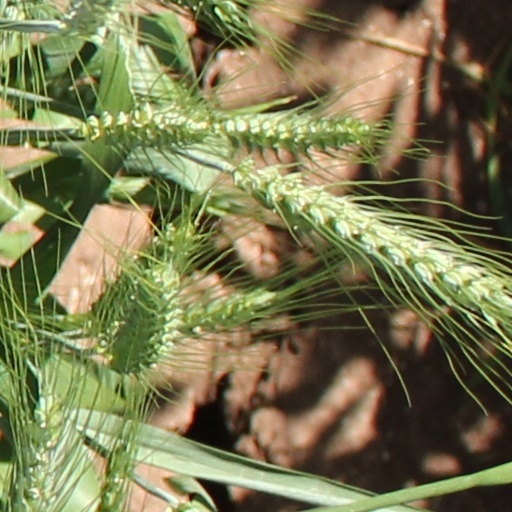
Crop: wheat